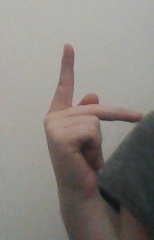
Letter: dha